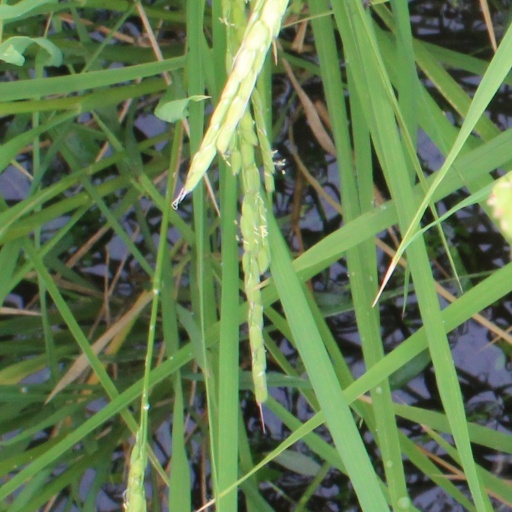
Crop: rice